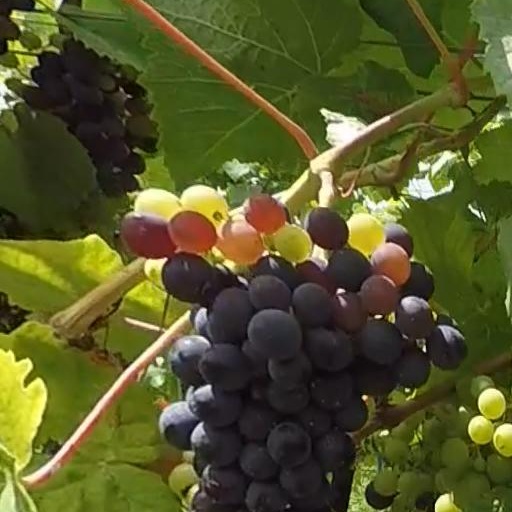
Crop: grape